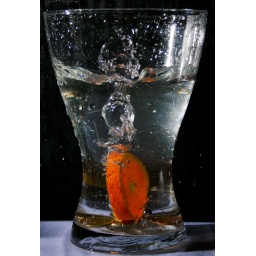
A fruit frozen in water